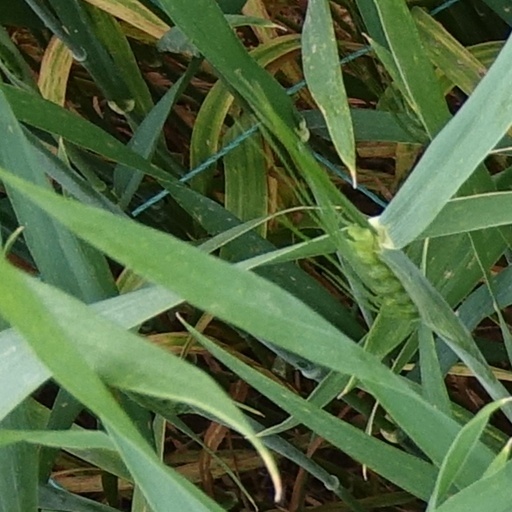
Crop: wheat